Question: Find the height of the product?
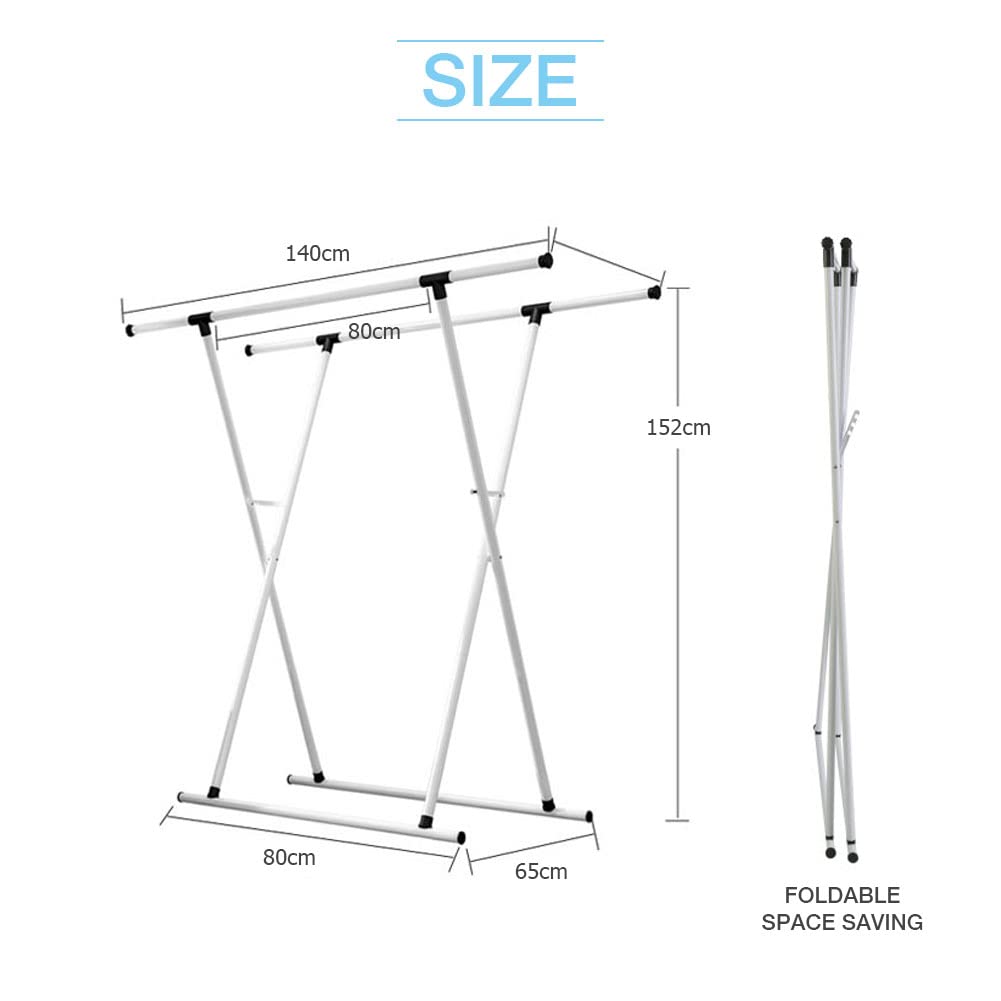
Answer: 152.0 centimetre